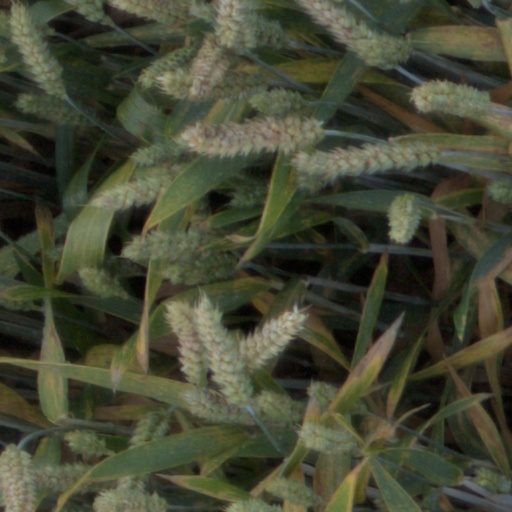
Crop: wheat